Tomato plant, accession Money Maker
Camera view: vertical (180 deg); turntable rotation: 120 degrees
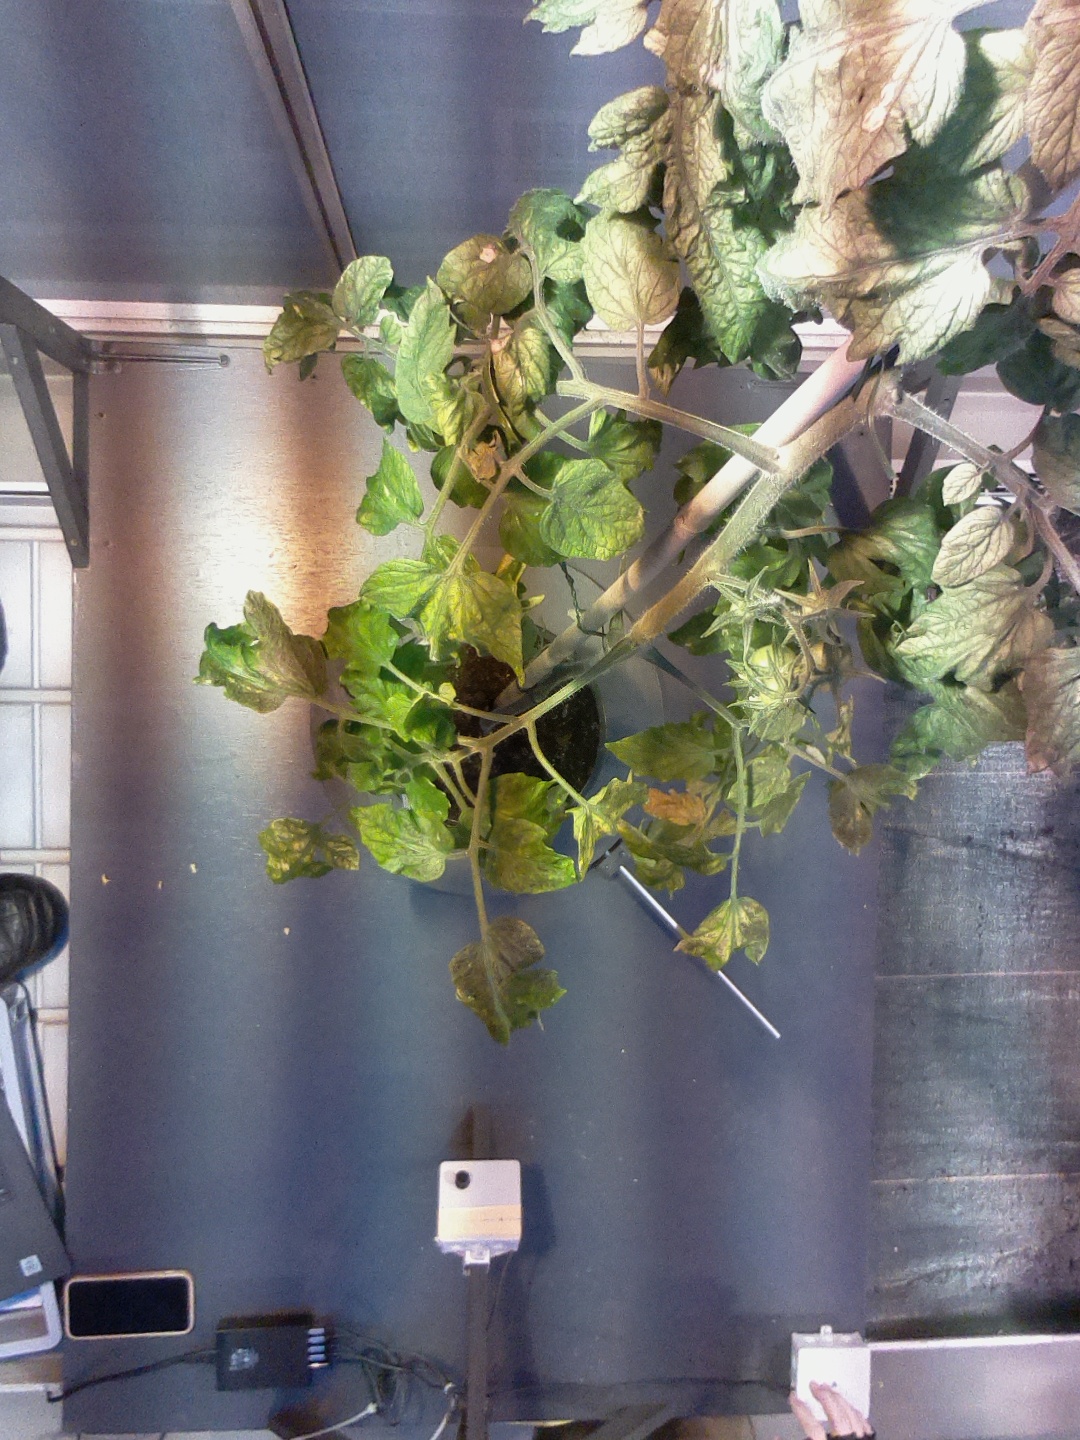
BBCH growth stage 72: 20%-30% of final fruit size